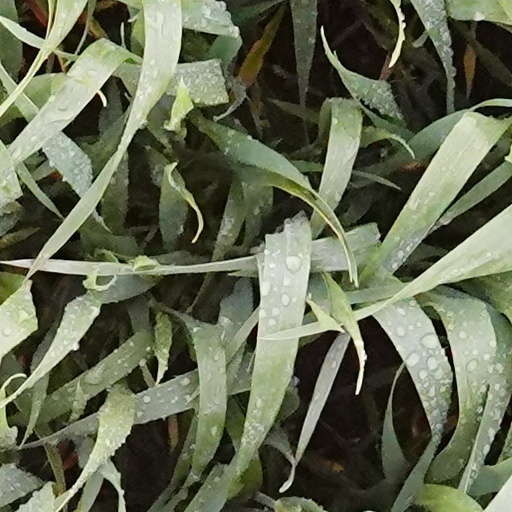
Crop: wheat